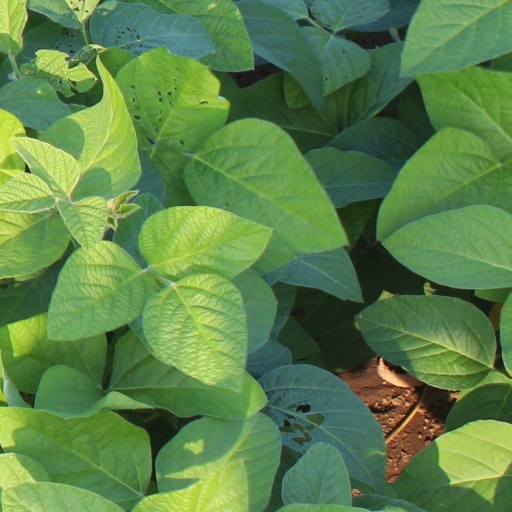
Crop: soybean